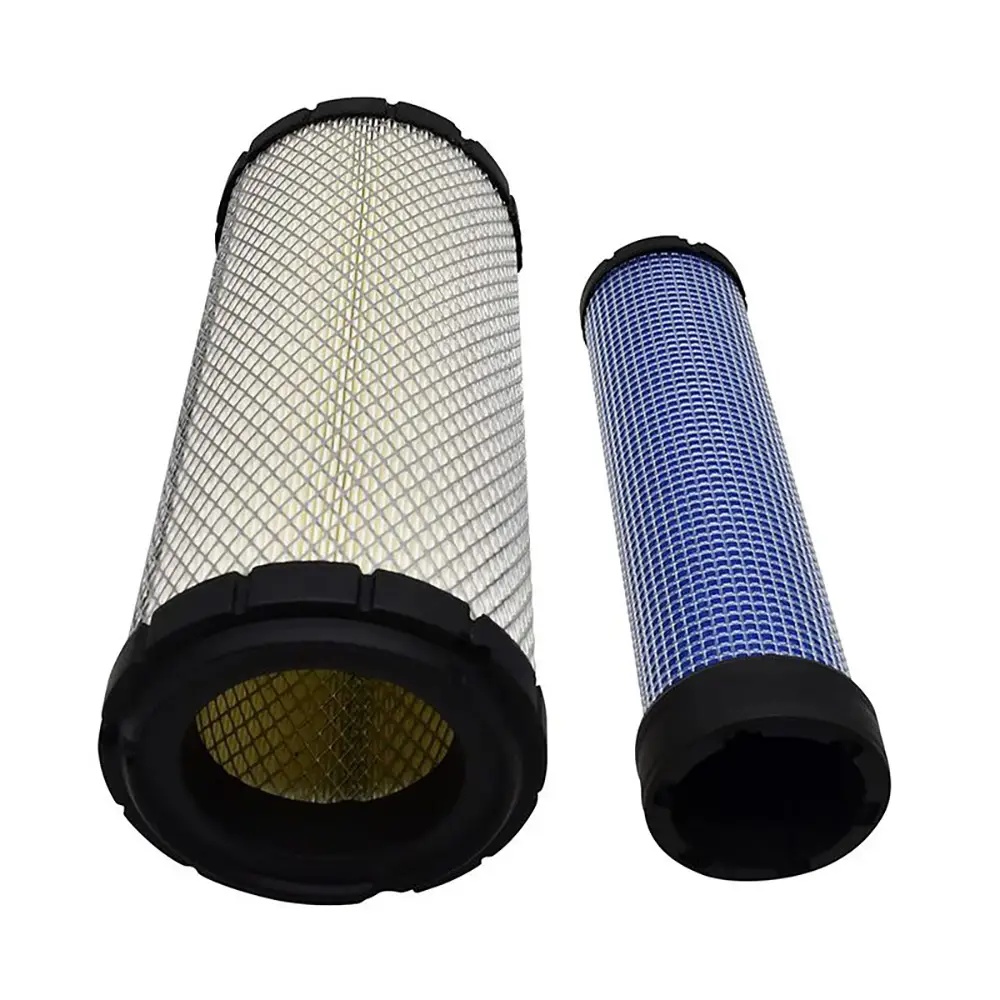
Air Filter YF5-98002-61-10 YF3-A1111-91-30 for Yamaha Generator EDL30000SE
Brand: MyMROmarts
MAKE TYPE MODEL Yamaha Generator EDL30000SE
Category: Hardware > Power & Electrical Supplies > Generator Accessories